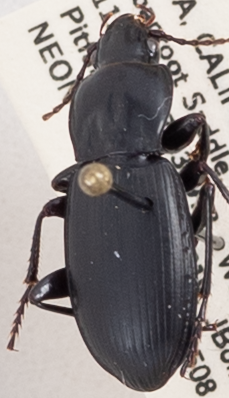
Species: Pterostichus ordinarius
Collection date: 2019-05-08
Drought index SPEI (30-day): -0.8
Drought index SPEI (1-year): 0.212
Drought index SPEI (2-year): -0.24